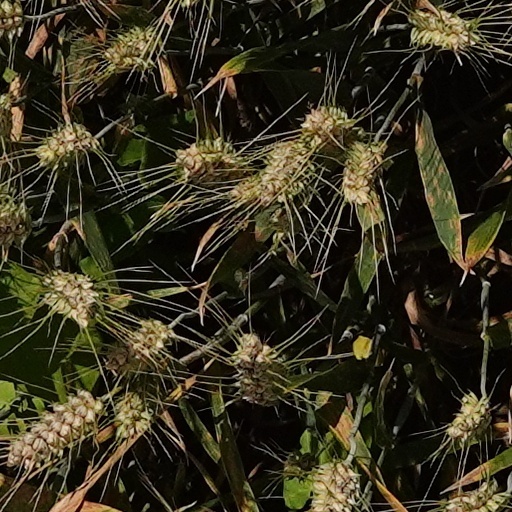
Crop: wheat